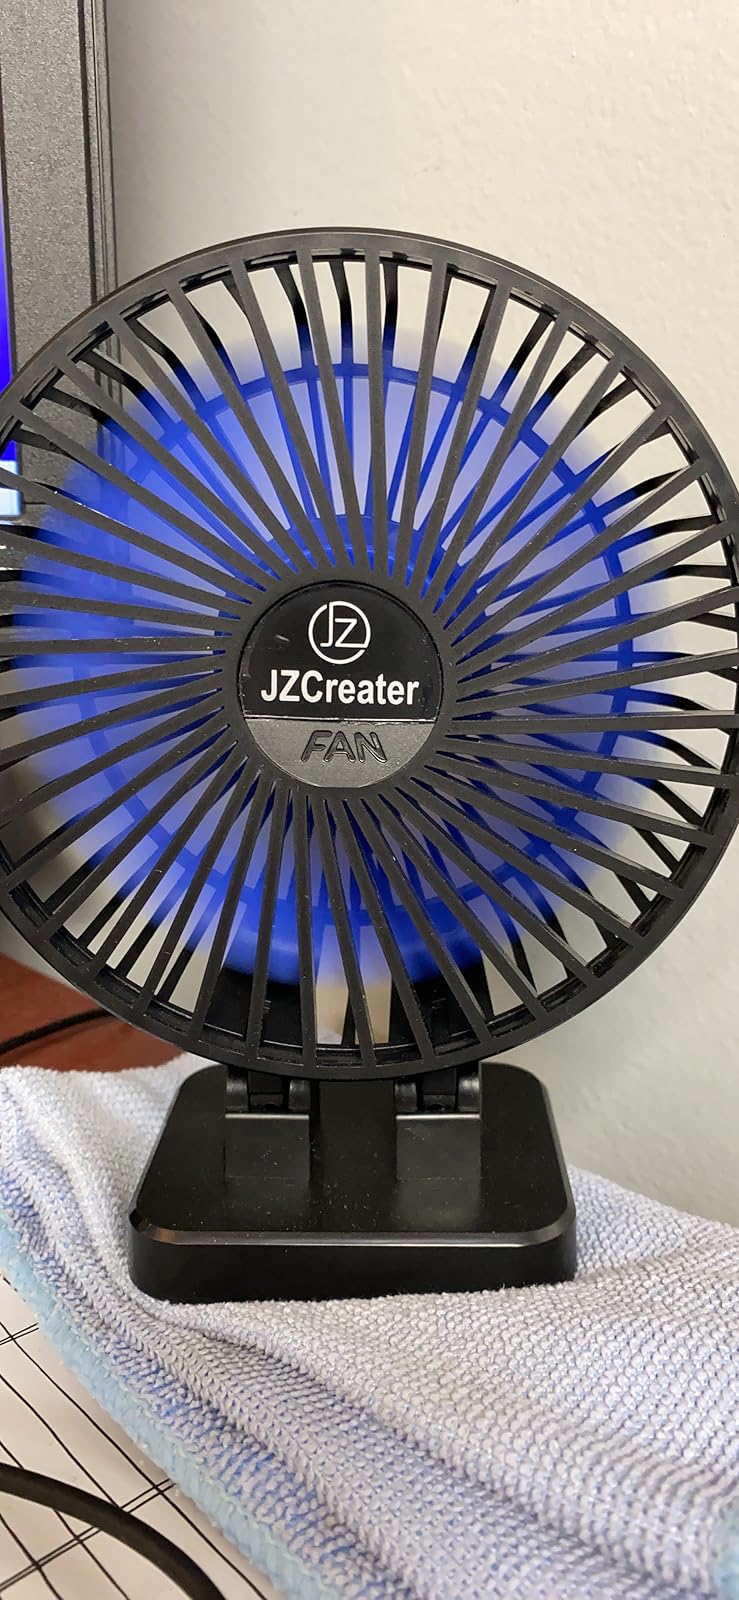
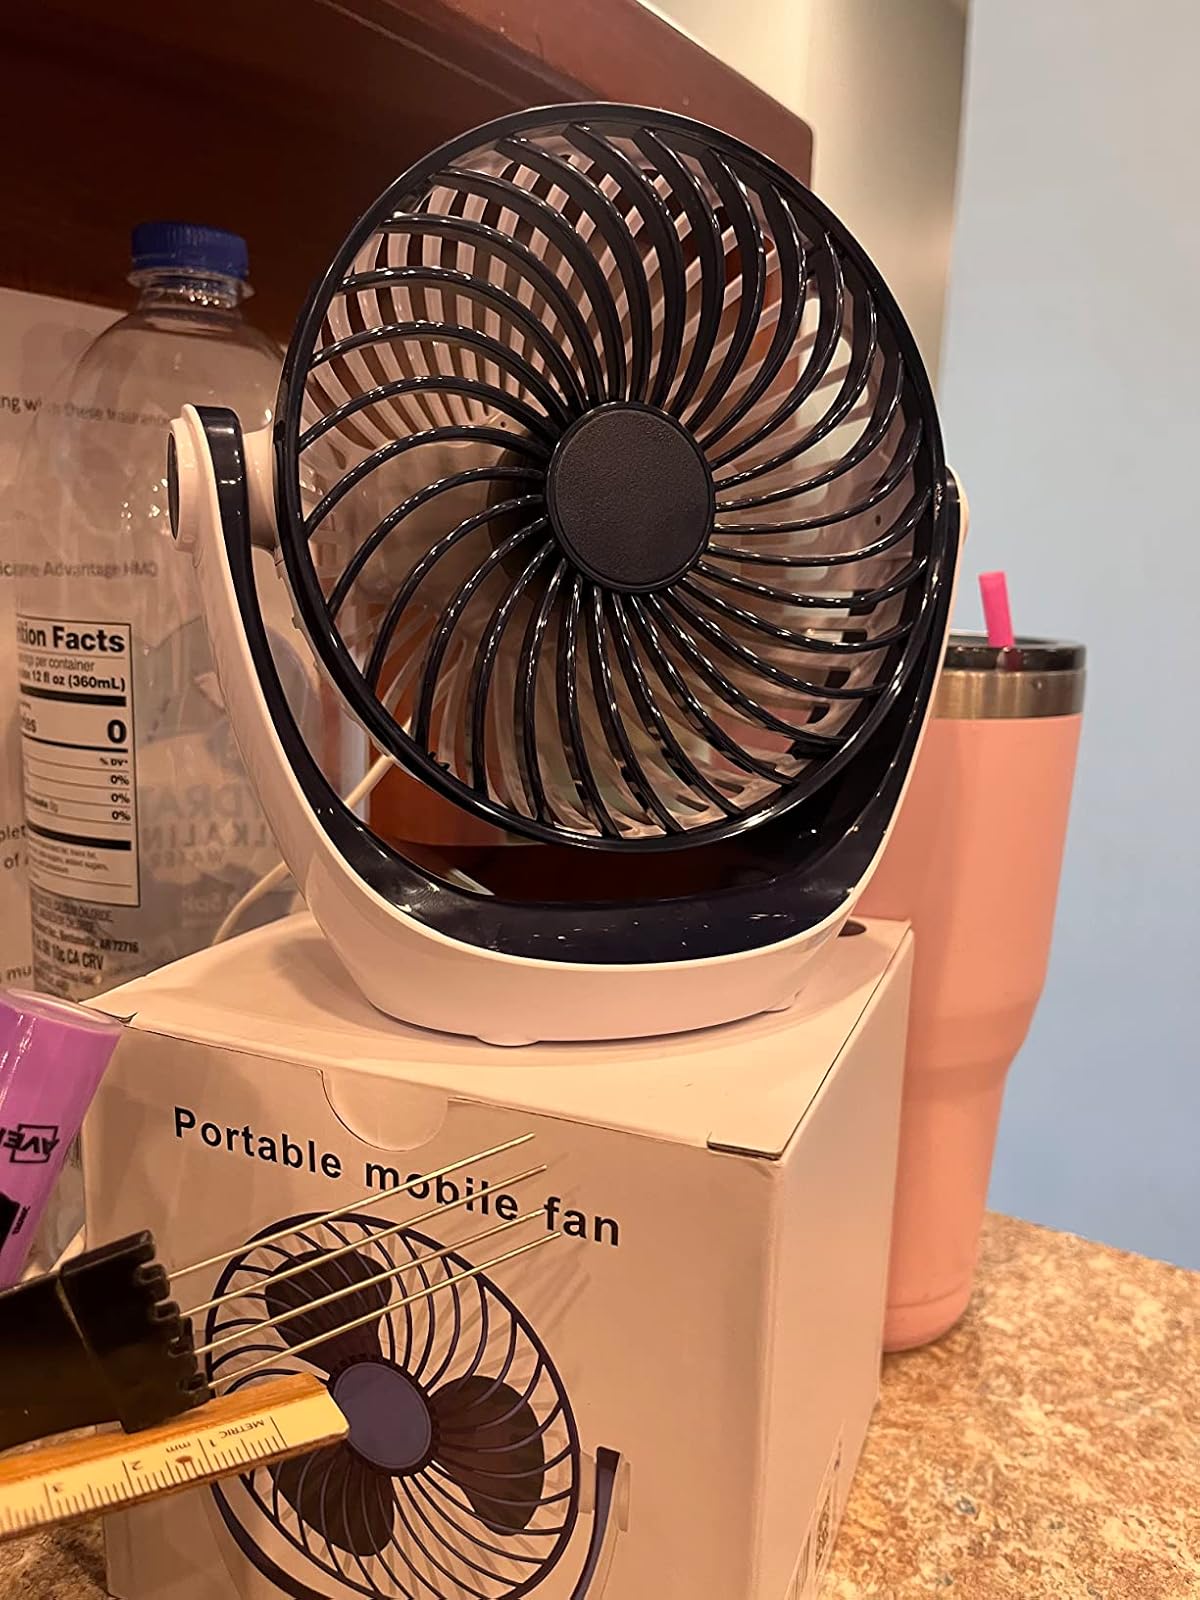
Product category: fan
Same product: no